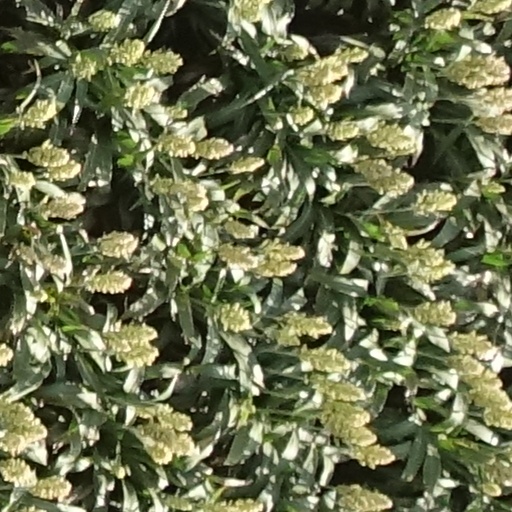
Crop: sorghum